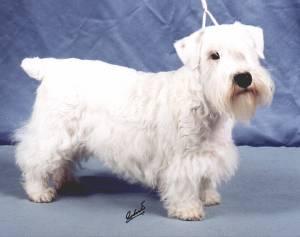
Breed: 211-n000058-Sealyham_terrier